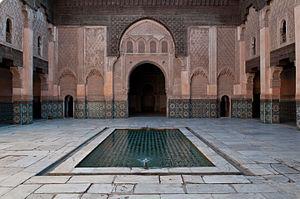
Marrakech, est une ville située dans le centre du Maroc au pied des montagnes de l'Atlas. Marrakech est surnommée « la ville rouge »ou la « ville ocre » en référence à la couleur rouge d'une grande partie de ses immeubles et ses maisons.